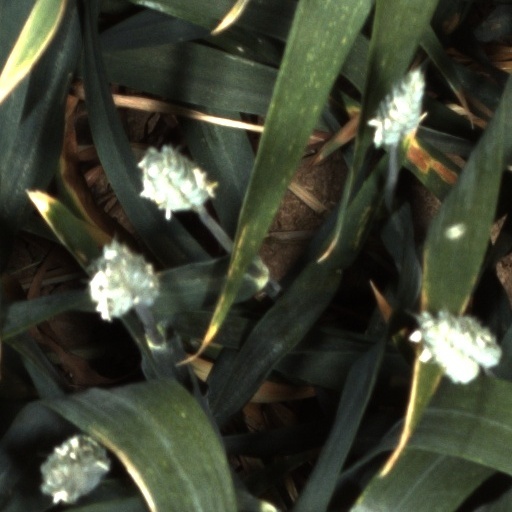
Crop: wheat